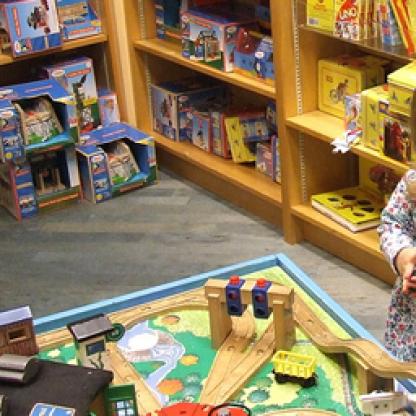
Scene: Indoor